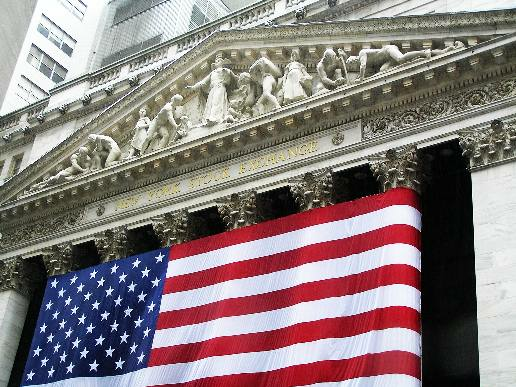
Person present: No